Notobubon galbanum

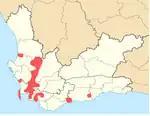
Distribution of Notobubon galbanum across the Western Cape, South Africa.

The surface of the plant is covered in a mix of chemicals including psoralen, xanthotoxin and bergapten that causes a phototoxic reaction resulting in blistering two or three days after exposure. The moment of exposure is innocuous, without any untoward sensations to the unwary. Exposure of the affected skin to ultraviolet light, such as contained in sunlight, triggers the effects of the plant's toxins, leading to severe itching and blistering. The welts and resulting blisters can be as small as the size of a coin to covering as much exposed skin as came into contact with the plant. Where more than 5% of the body is afflicted, the scarring can be a serious matter. Washing the affected area immediately after exposure may help but preventing any further exposure to ultraviolet light such as the sun or many artificial light sources will reduce and /or eliminate blistering.